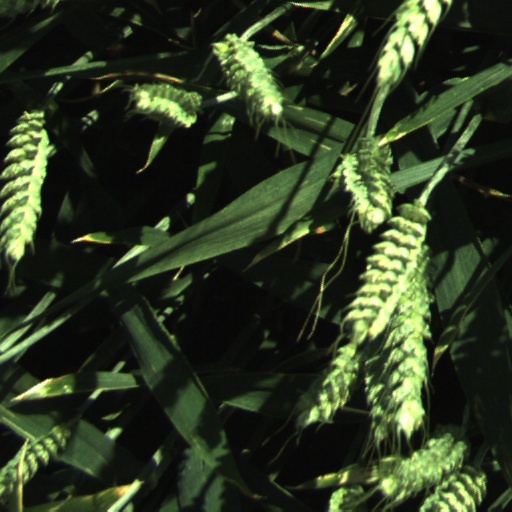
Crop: wheat